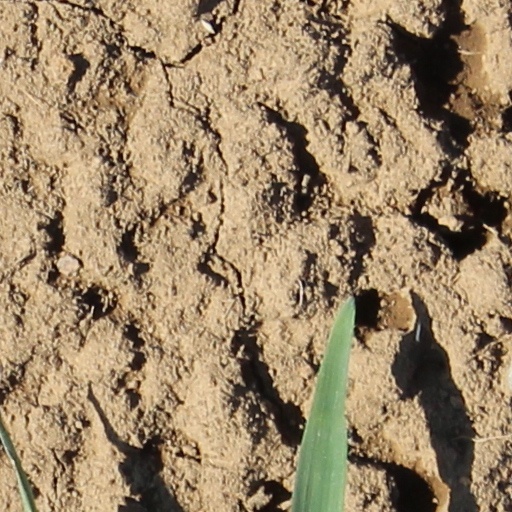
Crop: wheat